Cherry Falls

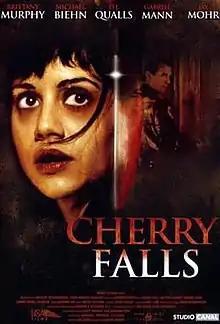
French theatrical release poster

Cherry Falls is a 1999 American slasher film directed by Geoffrey Wright, and starring Brittany Murphy, Jay Mohr, and Michael Biehn. The plot focuses on a small Virginia town where a serial killer is targeting teenaged virgins. After being submitted to and rejected by the MPAA numerous times, "Cherry Falls" premiered in May 1999 at Marché du Film in France and subsequently screened at several film festivals in some countries in early 2000, but did not have a theatrical release in the United States. Finally it was purchased by USA Films, who telecast it in the fall of 2000.